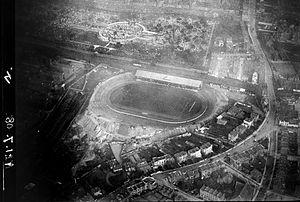
Chelsea Football Club est un club de football professionnel anglais fondé le 10 mars 1905 à Londres. Son siège est situé dans le quartier de Fulham, au sein du borough de Hammersmith et Fulham. Il évolue actuellement en Premier League et a passé la majorité de son histoire dans la plus haute division du football anglais. Leur stade est Stamford Bridge, qui comprend 40 834 places, et où le club évolue depuis sa fondation. César Azpilicueta est le capitaine du club depuis août 2018 et Frank Lampard est l'entraîneur de l'équipe première. Chelsea a fait partie du Big Four anglais des années 2000 aux côtés d'Arsenal, de Liverpool et de Manchester United. Bien que possédant un palmarès moins impressionnant que celui des autres « grands » du championnat, les Blues disposent du quatrième palmarès d'Angleterre avec 29 titres et sont classés dixièmes au classement mondial des clubs de l'IFFHS entre 1991 et 2010.